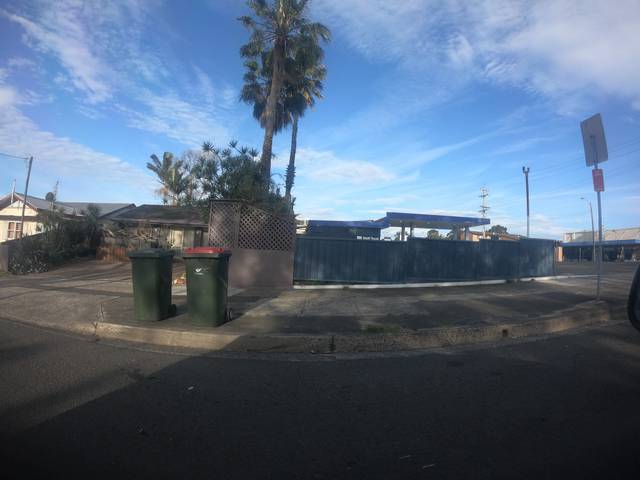
Region: Australia
Coordinates: -34.426, 150.877